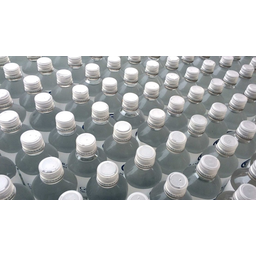
Label: plastic